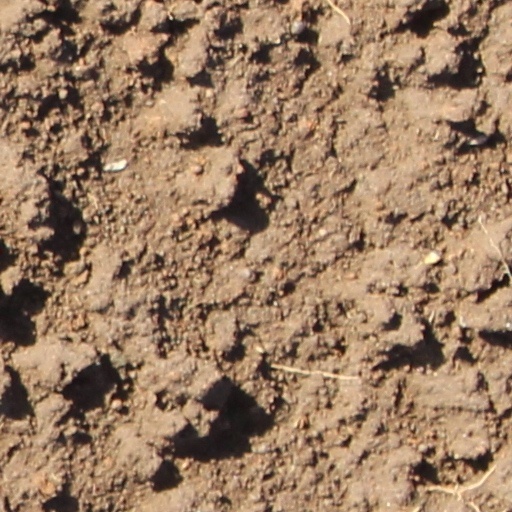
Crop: wheat